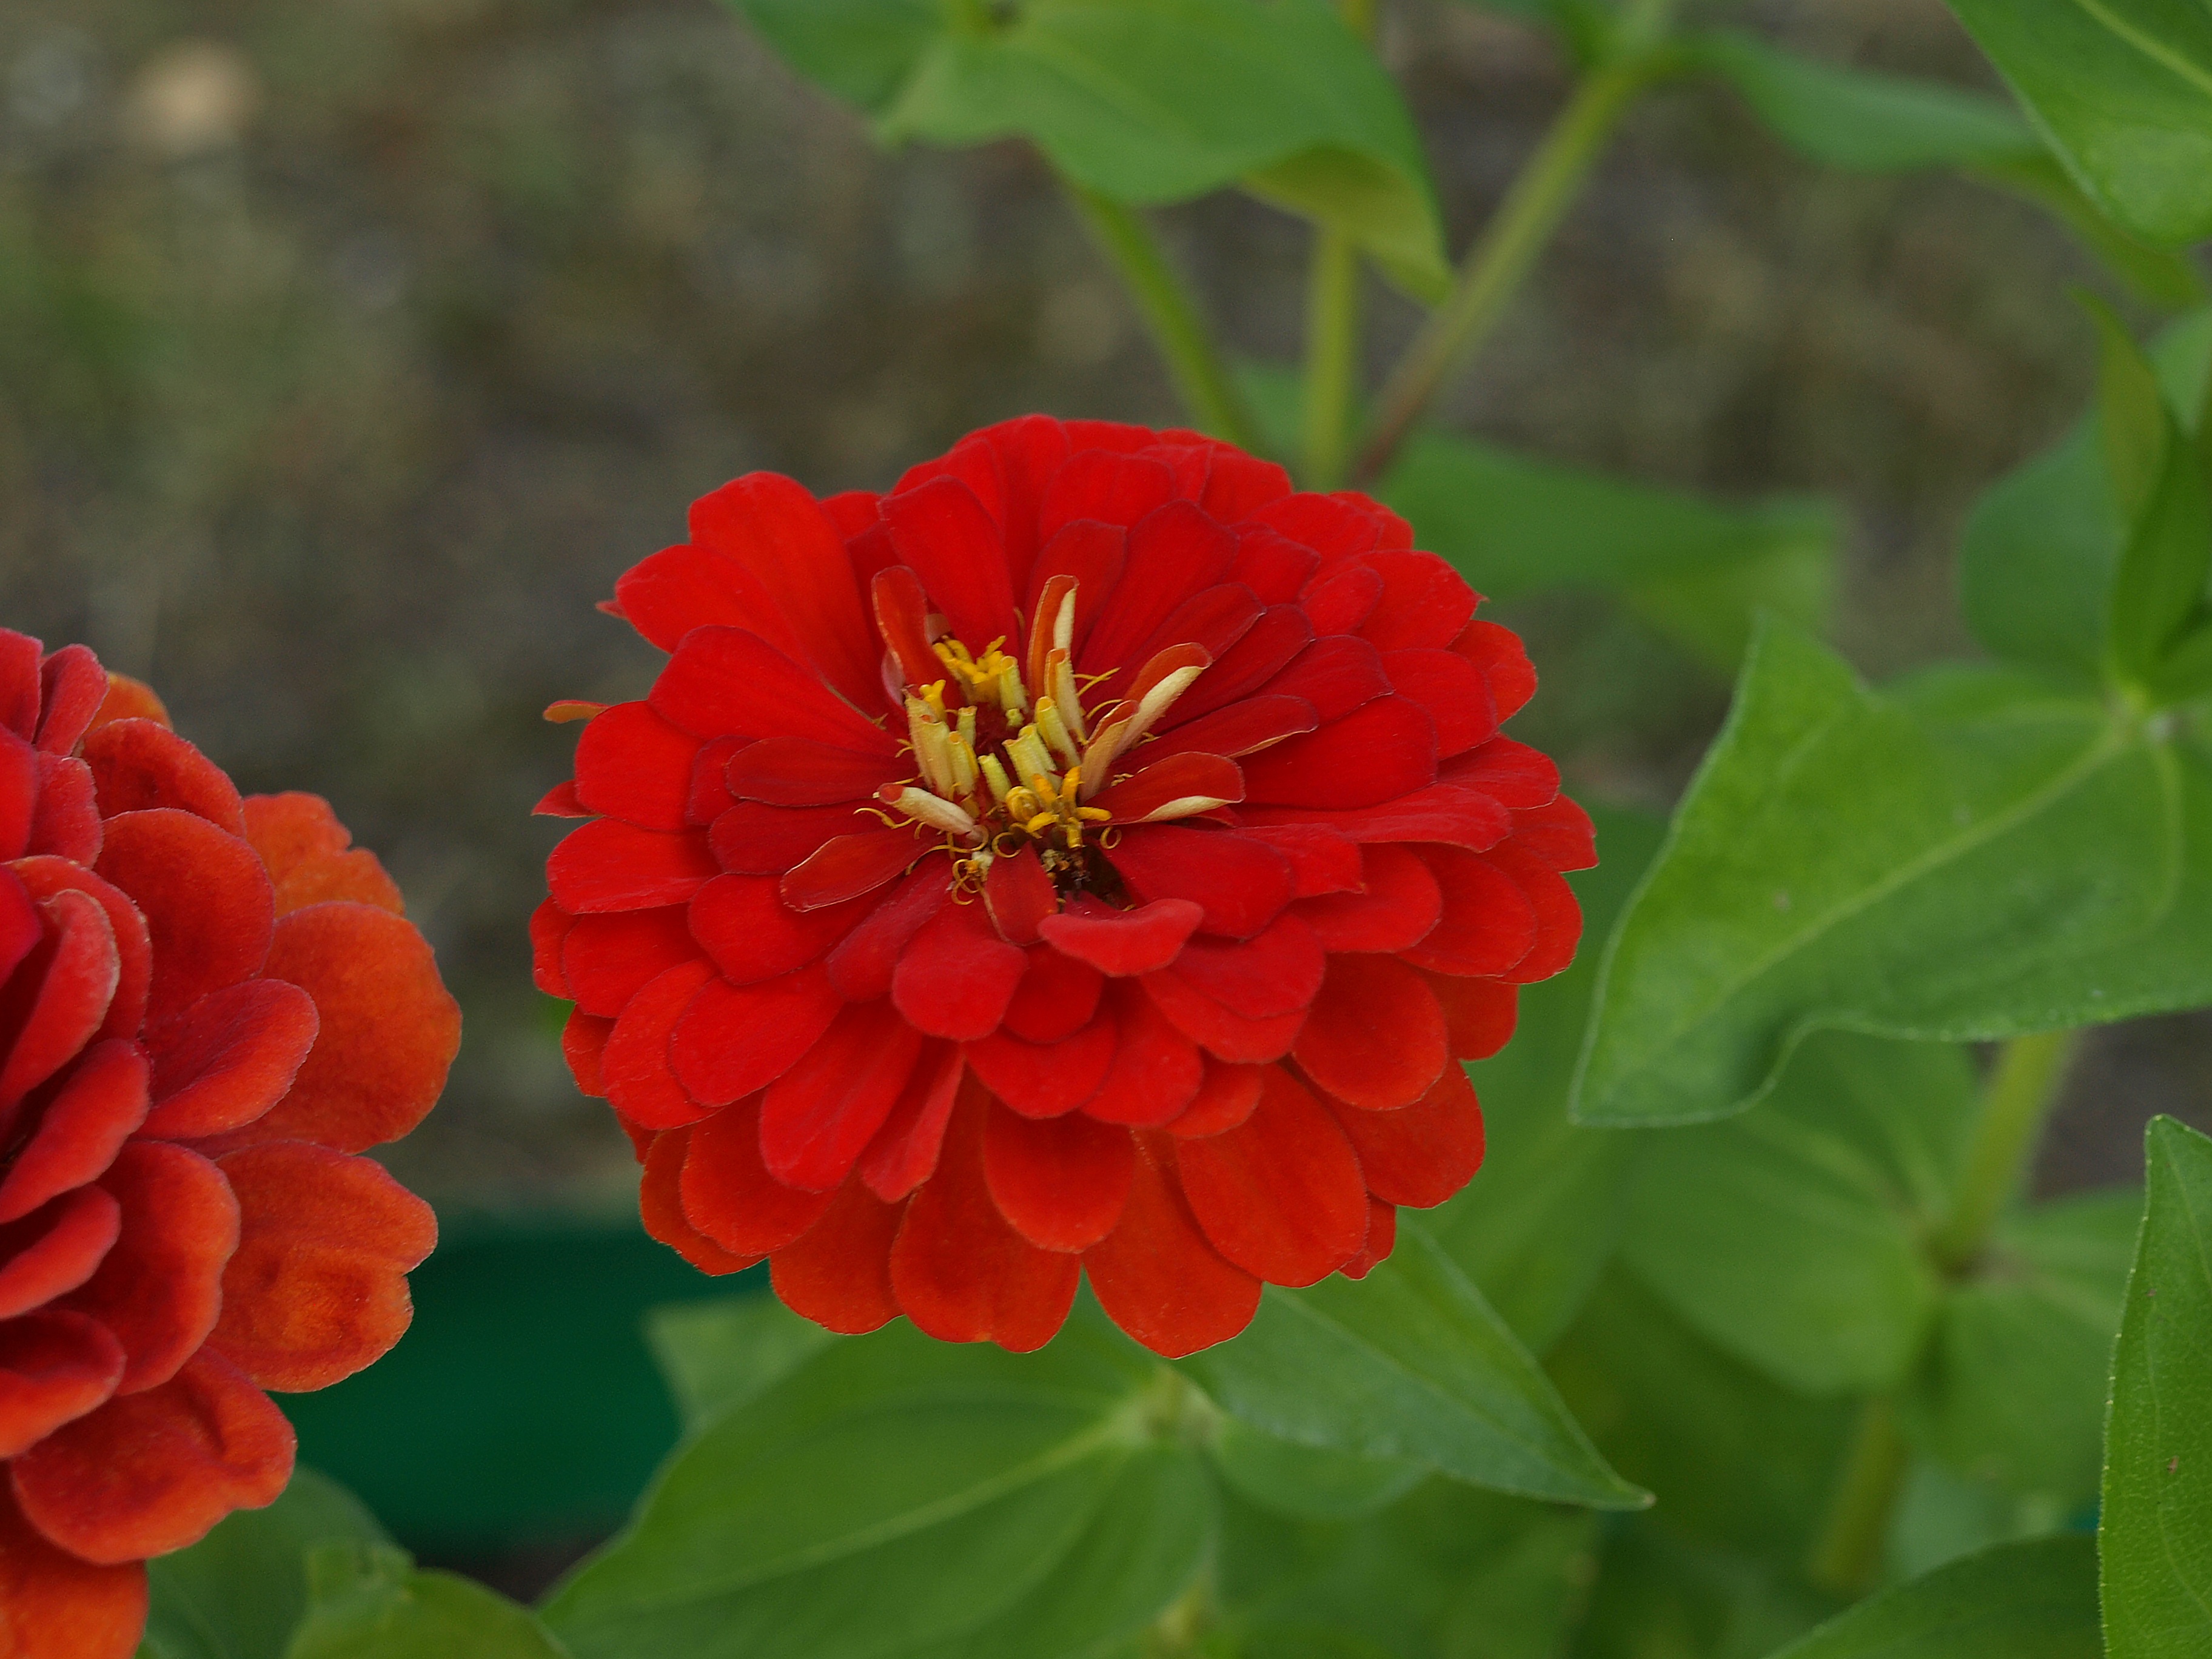
nature, plant, flower, petal, red, botany, garden, flora, wildflower, flowers, flowering, zinnia, macro photography, flowering plant, a garden plant, the plot, daisy family, zinnia elegans, zinnia daliowa, annual plant, land plant